Pintosmalto

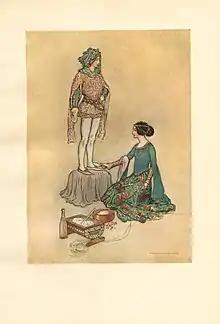
Betta creates the perfect man with raw materials. Illustration from "Stories from the Pentamerone" (1911, Macmillan).

A merchant's daughter, Betta, continually refused to marry. One day, he asked her what she wanted him to bring her after a journey. She asked for large amounts of sugar and sweet almonds, scented water, musk and amber, various jewels, gold thread, and above all a trough and a silver trowel. Extravagant though it was, he brought it.